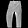
Label: Trouser